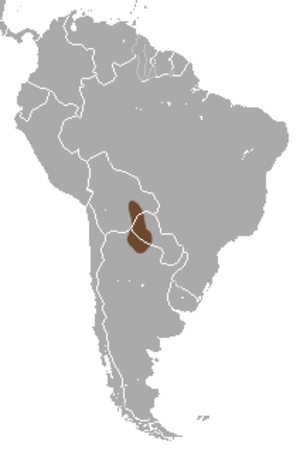
Calyptophractus retusus est une petite espèce de tatou de la sous-famille des Euphractinae. Il a été décrit par Hermann Burmeister en 1863. C'est la seule espèce du genre Calyptophractus.